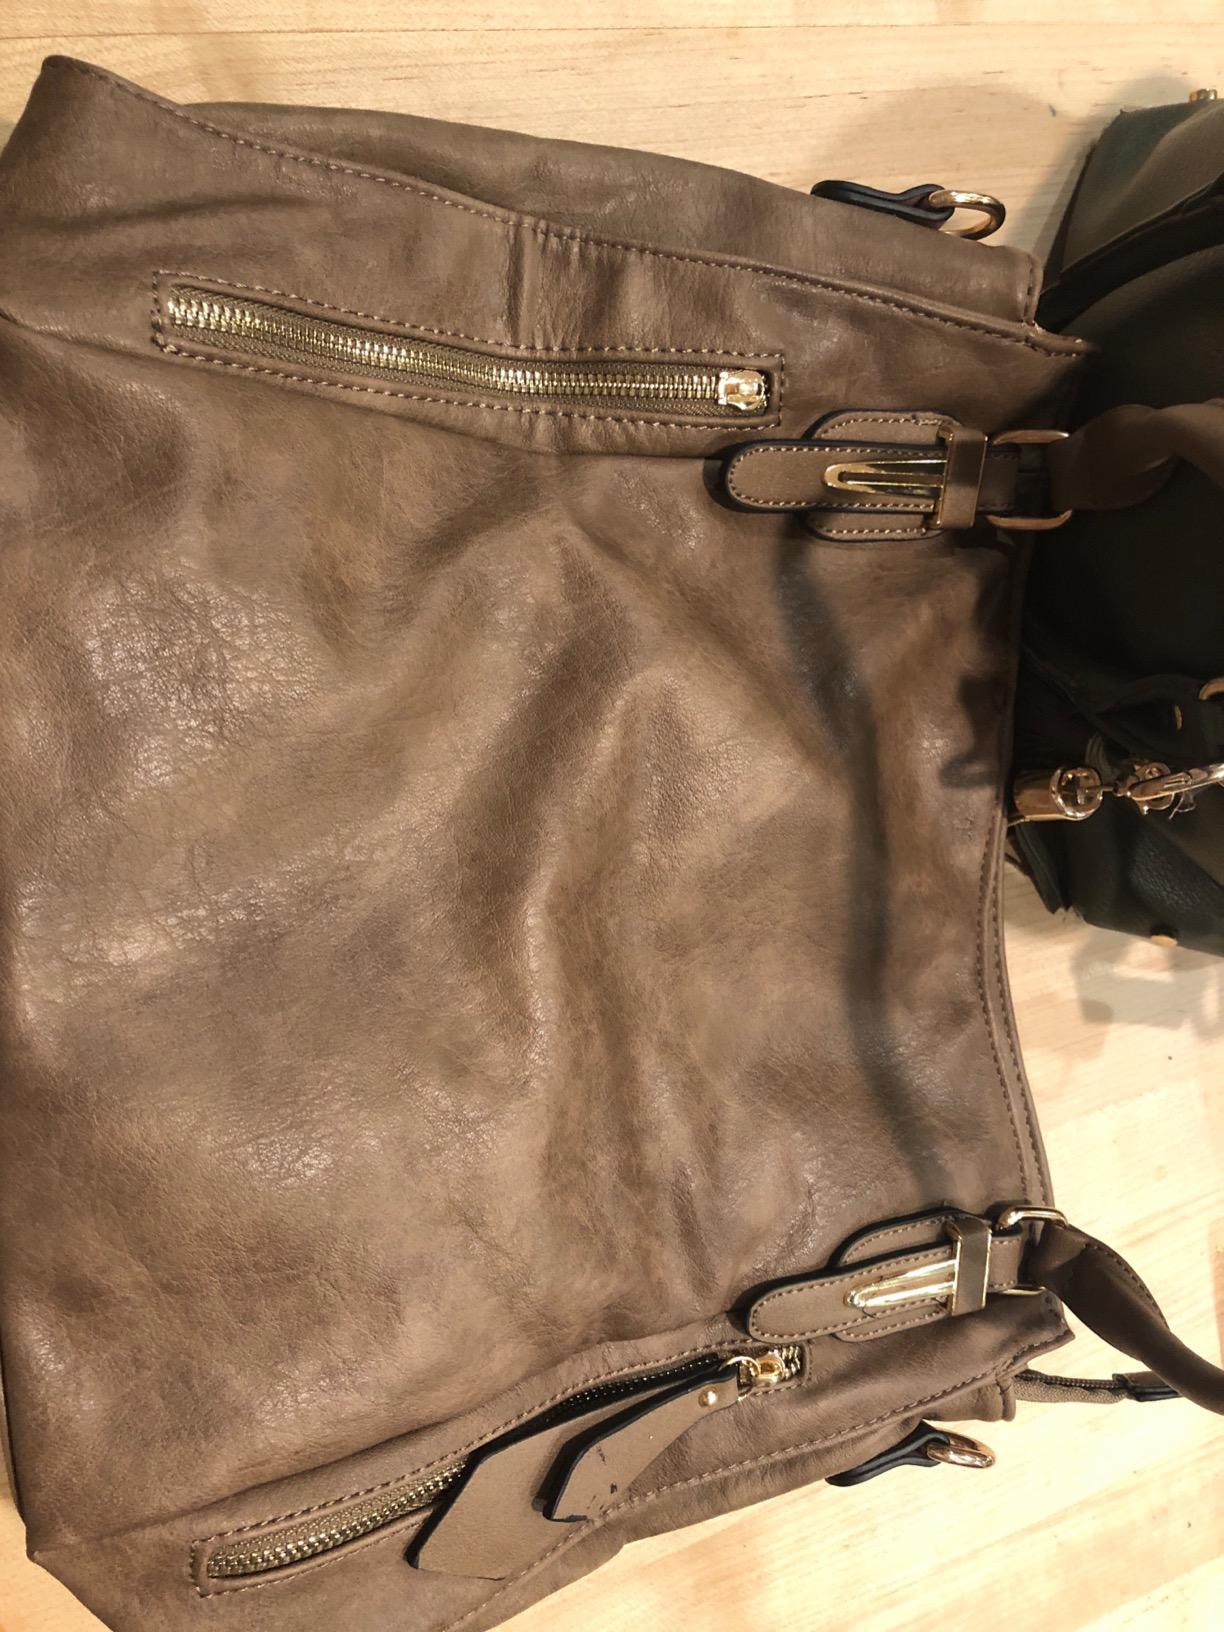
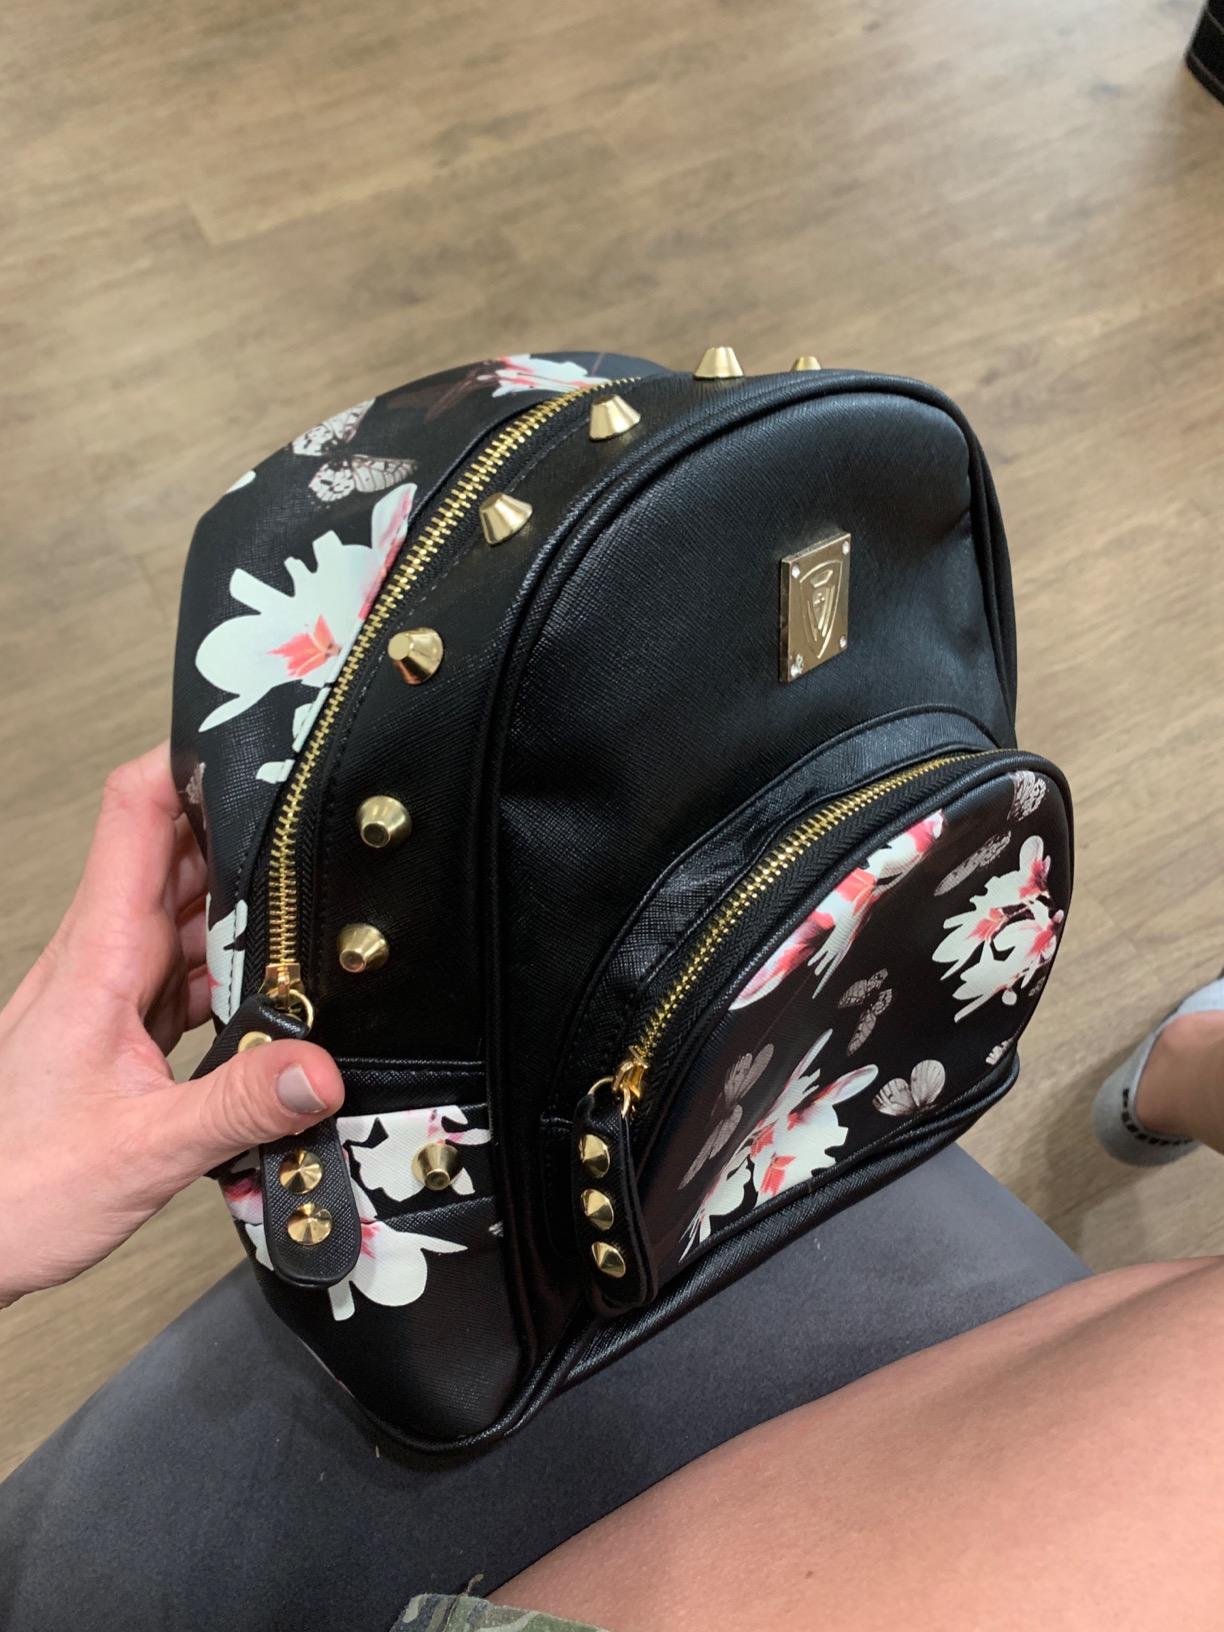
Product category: accessories_handbag
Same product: no